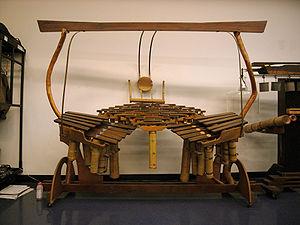
Harry Partch, né le 24 juin 1901 à Oakland et mort le 3 septembre 1974 à San Diego, est un compositeur et constructeur d'instruments de musique américain.
Un micro-intervalle est un intervalle musical plus petit qu'un demi-ton. Il s'agit donc d'une note qui ne figure pas sur le clavier d'un piano classique dont l'accord est dit de tempérament égal. À noter cependant qu'on ne parle pas forcément de micro-intervalles lorsque l'accord d'un instrument est autre que le tempérament égal : on parle surtout de micro-intervalles lorsqu'on accorde un instrument avec beaucoup de petits intervalles, et/ou d'intervalles très ésotériques.
L’organologie a pour objet l'étude des instruments de musique et leur histoire. Elle est basée dès l'origine sur les examens et les analyses iconographiques, picturaux, sculpturaux et manuscrits des recherches musicologiques et ethnomusicologiques dans les cultures et les civilisations du monde entier. Ses domaines sont larges et étendus, de l'archéologie aux technologies les plus modernes en passant par la restauration et la classification des instruments. Cette discipline scientifique qui naît au XVIIᵉ siècle est une composante de la musicologie et de l’ethnomusicologie, dans ce dernier cas on parle d’ethno-organologie.